Roman Pungartnik

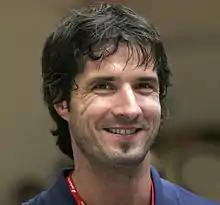
Roman Pungartnik in 2007

Roman Pungartnik (born 16 May 1971) is a Slovenian handball player. He competed in the men's tournament at the 2000 Summer Olympics.